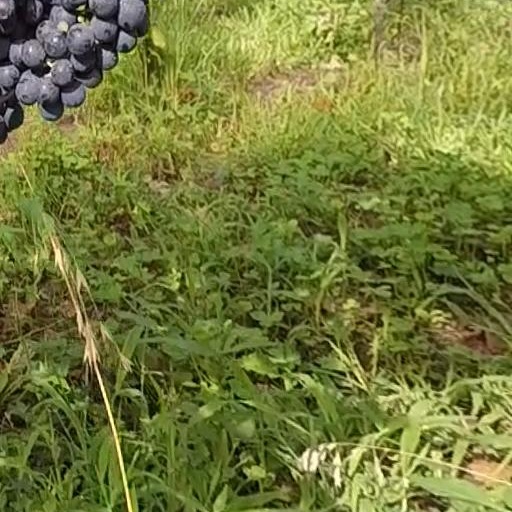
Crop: grape